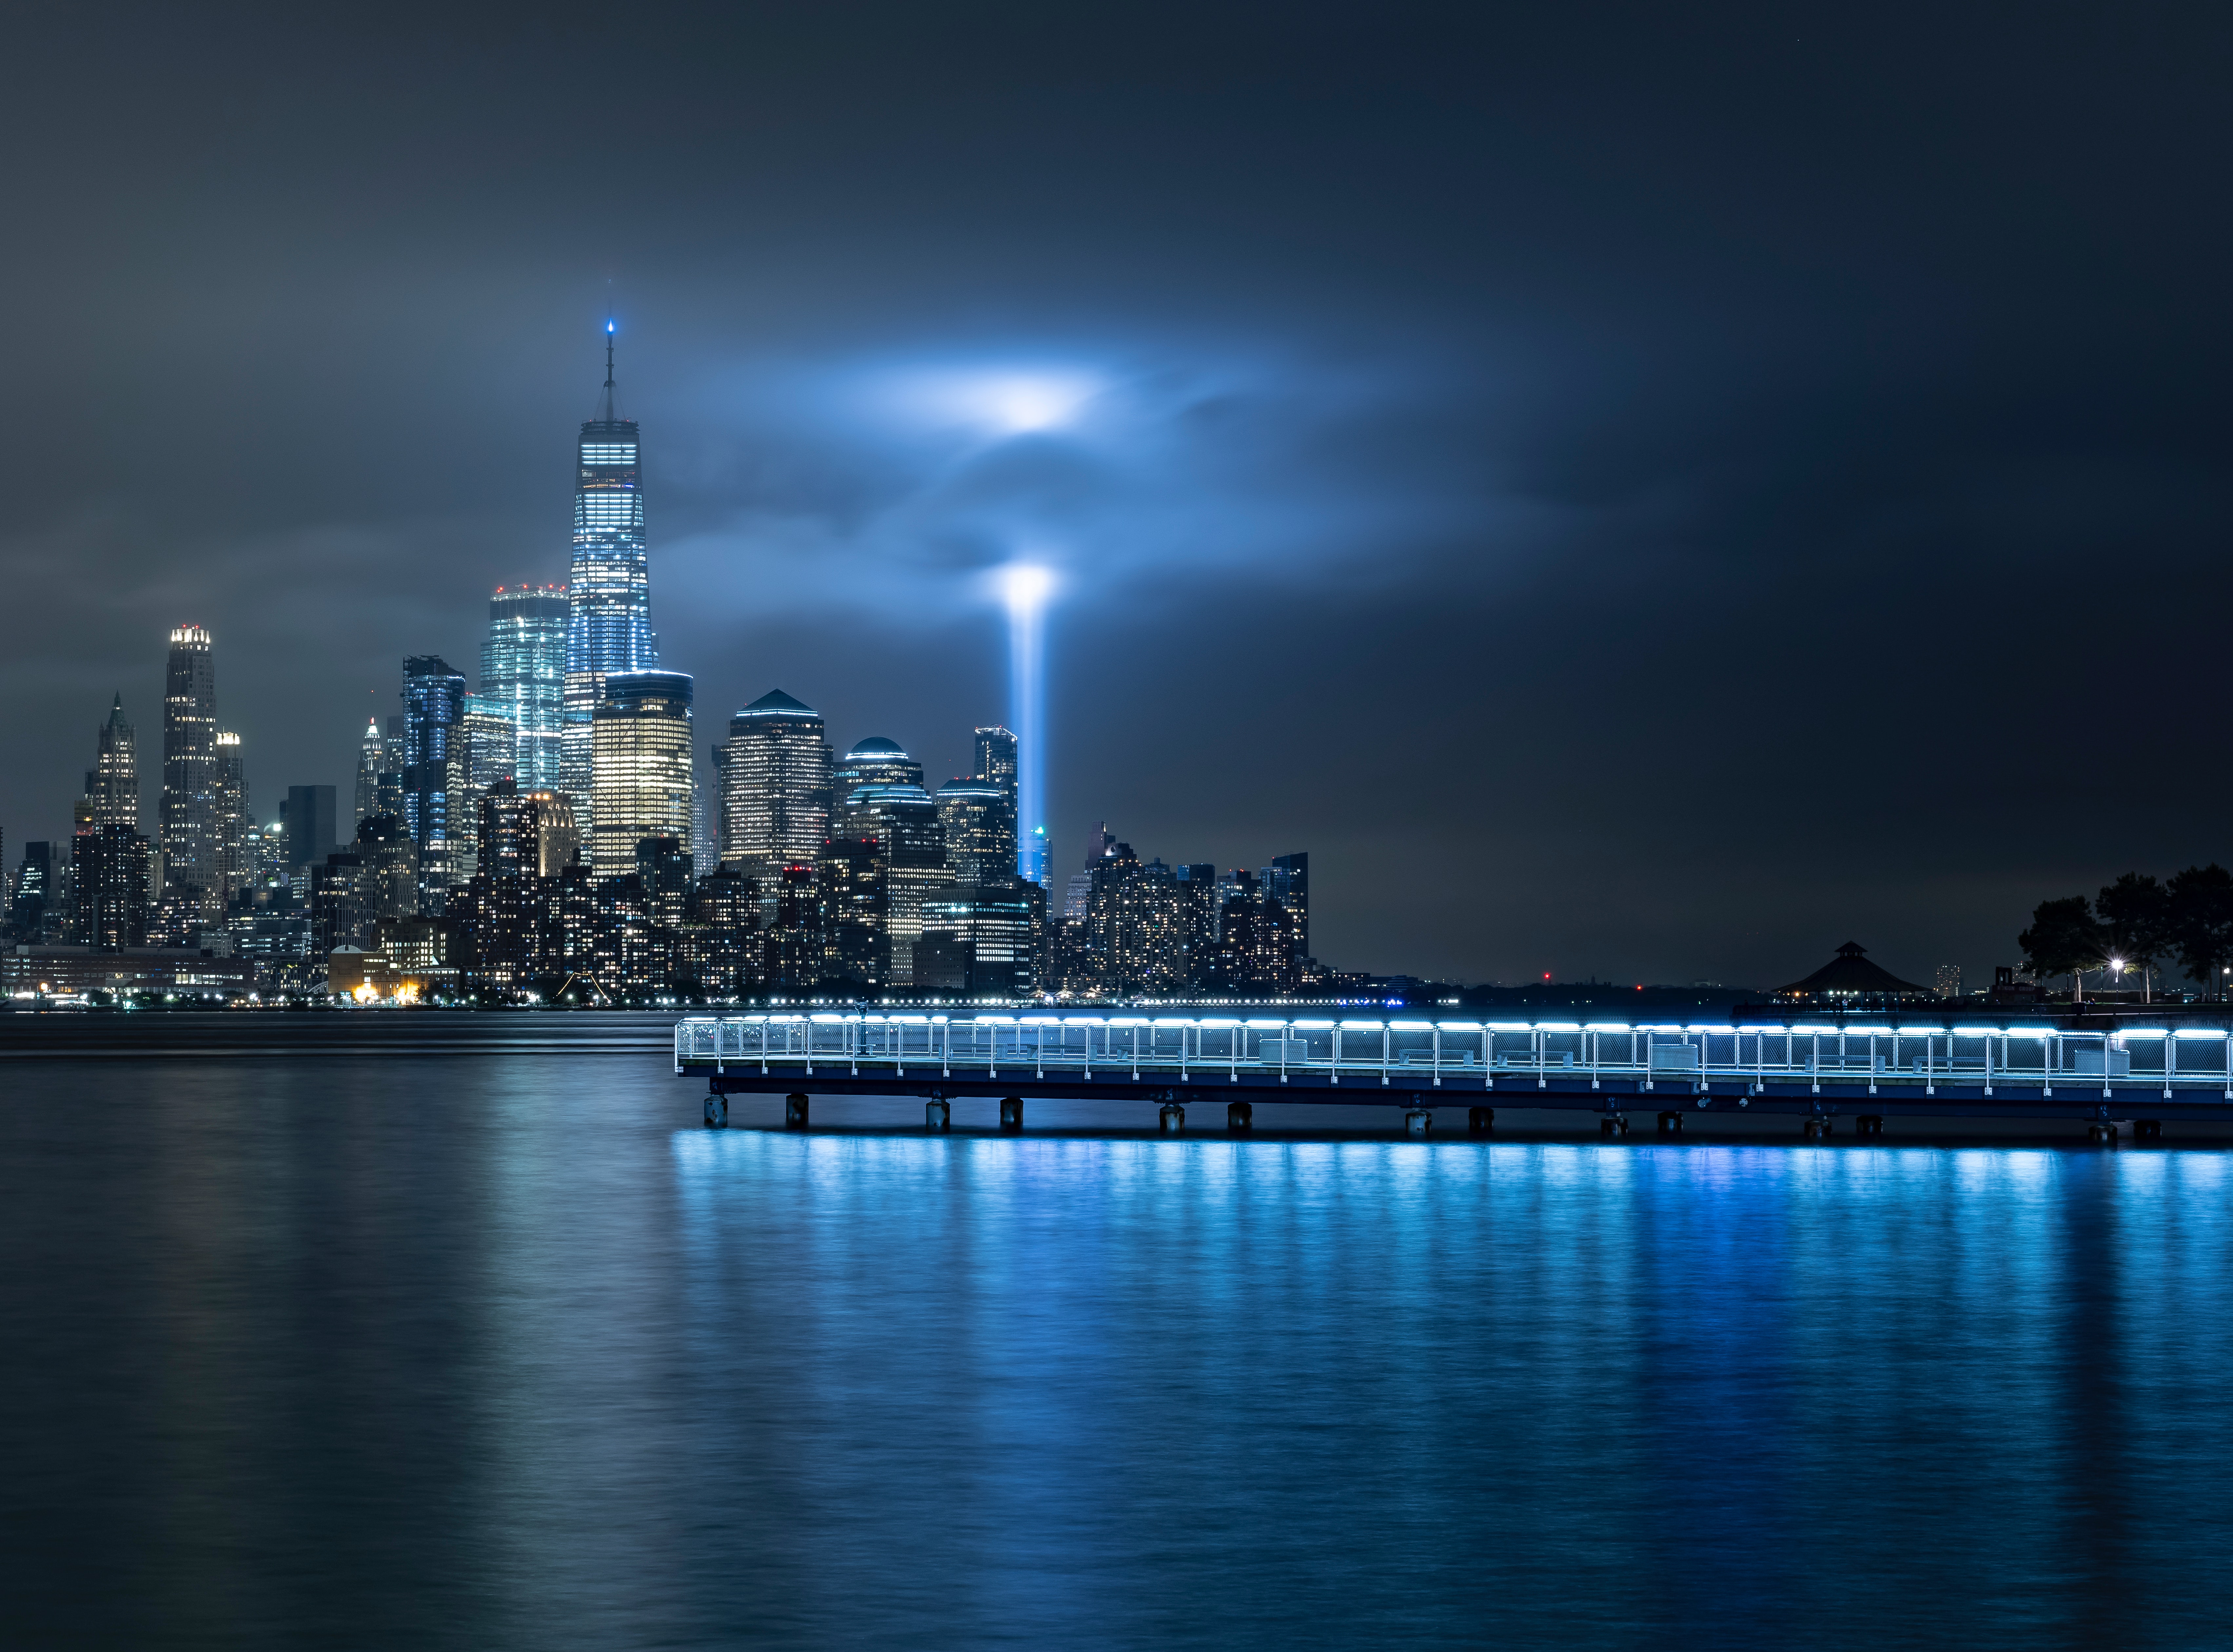
cityscape, skyline, reflection, city, metropolis, night, urban area, metropolitan area, sky, landmark, skyscraper, daytime, water, dusk, downtown, horizon, atmosphere, tower block, evening, river, sea, tower, computer wallpaper, darkness, calm, dawn, building, midnight